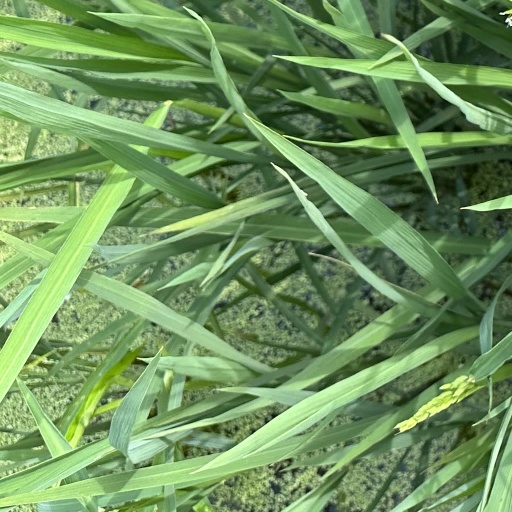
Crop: rice